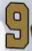
Number: 9